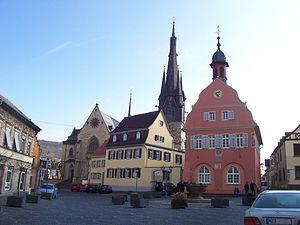
Gau-Algesheim est une ville et chef-lieu de la Verbandsgemeinde Gau-Algesheim, dans l'arrondissement de Mayence-Bingen, en Rhénanie-Palatinat, dans l'ouest de l'Allemagne.